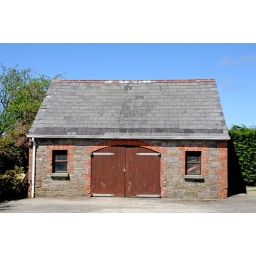
the house beside the church for the priest horse and carriage